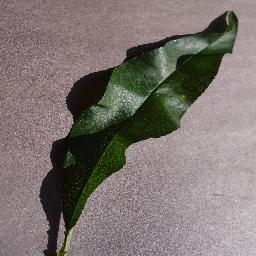
Label: Peach___healthy